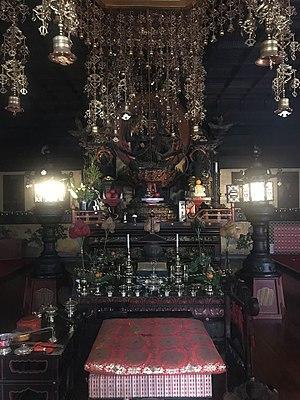
Kongō Sanmai-in est un complexe mineur de temples situé au mont Kōya, préfecture de Wakayama au Japon, créé par la volonté de Hōjō Masako pour l'âme de Minamoto no Yoritomo en 1211 et puis Minamoto no Sanetomo en 1219.